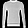
Label: Pullover